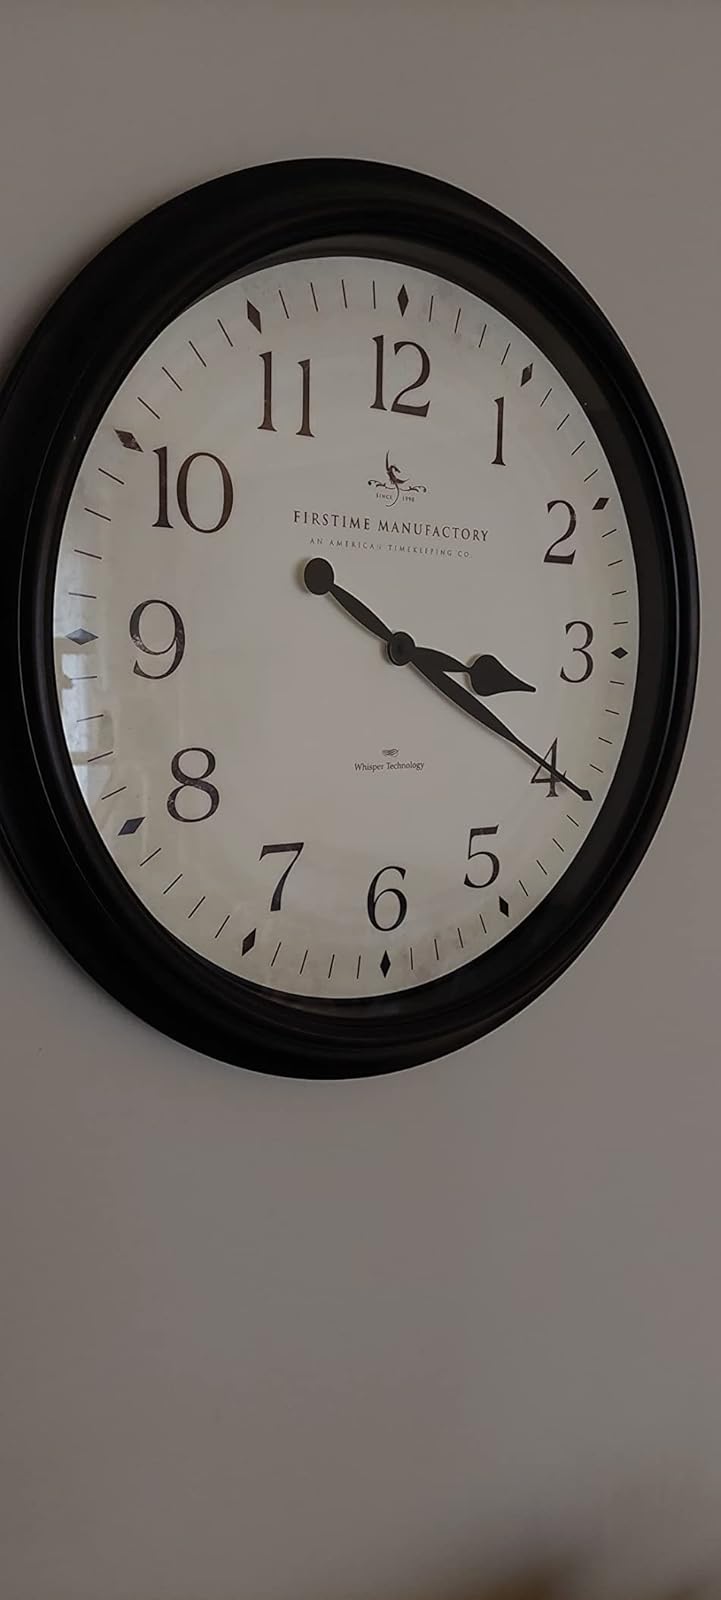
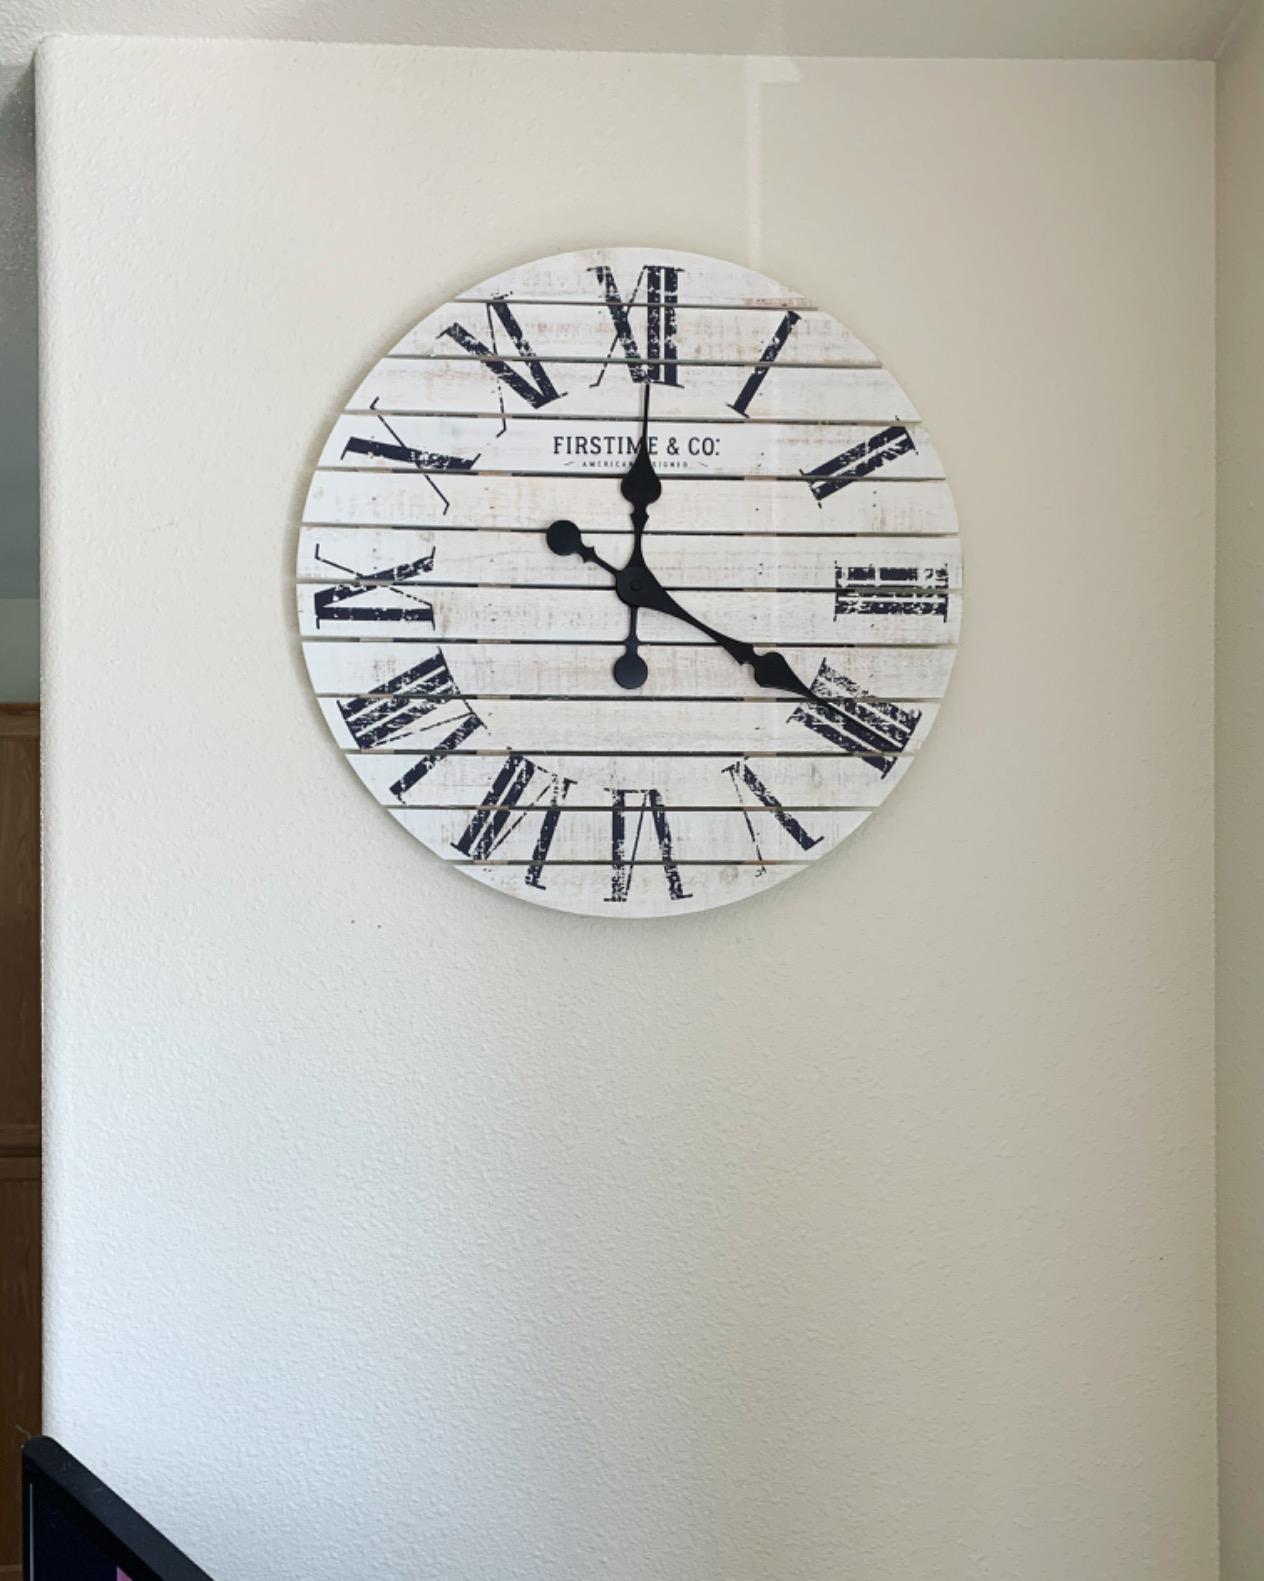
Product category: clock
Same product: no